Komal Shahani

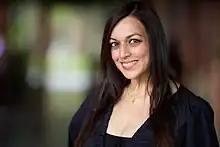

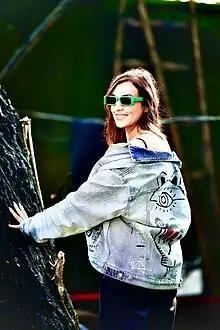
Profile photo

Komal Shahani is an Indian fashion costume designer, who has worked in the Hindi, Tamil, and Telugu film industries for over a decade.